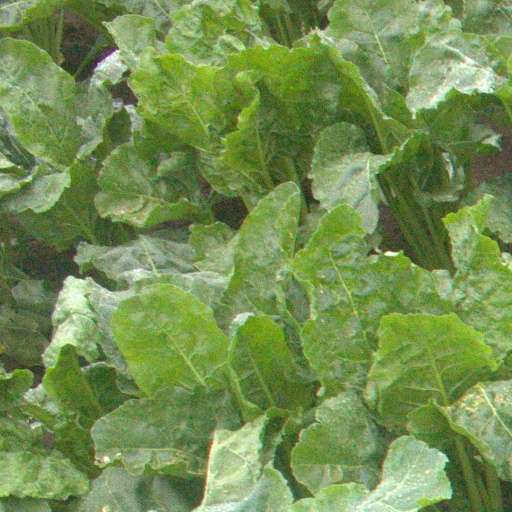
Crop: sugar beet